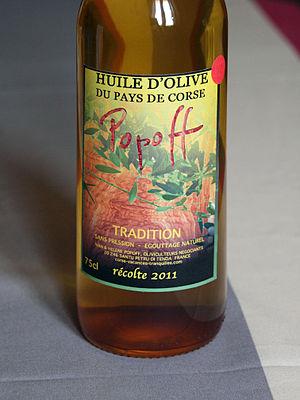
Santo-Pietro-di-Tenda, Nebbio (Corse) - Huile d'olive produite artisanalement par Popoff, descendant d'émigré russe ayant fui le bolchévisme en 1921
L'huile d'olive de Corse est protégée par une appellation d'origine contrôlée à la suite d'une enquête diligentée par l'INAO, en 2004, et par une appellation d'origine protégée, au niveau européen depuis 2011. Elle est produite dans les départements des Haute-Corse et de Corse-du-Sud, couvre 2 100 hectares et concerne 297 communes de l'île.
Santo-Pietro-di-Tenda est une commune française située dans la circonscription départementale de la Haute-Corse et le territoire de la collectivité de Corse.